List of Angel characters

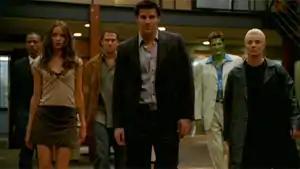
The principal cast of the first half of the show's final season from the show's opening sequence. From left to right: Gunn, Fred, Wesley, Angel, Lorne and Spike.

Because of the nature of the Wolfram & Hart organization, they appeared in every season of "Angel", providing him with a constant opposition. During the show's fifth season, Angel and his crew become the runners of Wolfram & Hart, but still fight against it in the form of its corruptive effect and their liaison to the Senior Partners, Eve.